Magdalen College, Oxford

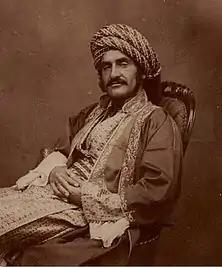
Hormuzd Rassam

In addition to the university's central and departmental libraries, Oxford's colleges maintain their own libraries. The original college library, the Old Library, is located in the Cloister and accessed via Founder's Tower or the President's Lodgings. It contains a large collection of manuscripts from before the 19th century. Consultation of material is typically by appointment, although the Old Library itself may be visited by the public during certain exhibitions.